Johannes Hopf

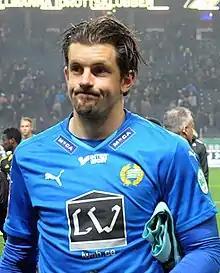
Hopf playing for Hammarby in 2015

Per Johannes Hopf (born 16 June 1987) is a Swedish former professional footballer who played as a goalkeeper. He played professionally in Sweden with Hammarby IF as well as in Turkey with Gençlerbirliği S.K. and Ankaragücü.